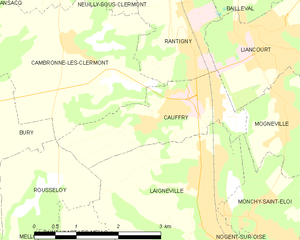
Cauffry est une commune française située dans le département de l'Oise en région Hauts-de-France. Ses habitants sont appelés les Cauffriots et les Cauffriotes.